California Odha Zertuche Díaz

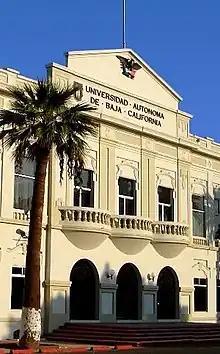
California Odha Zertuche Díaz was founding teacher of the UABC

Zertuche Díaz worked in the Secretariat of Hydraulic Resources where she became the main developer for the installation of Ensenada's water infrastructure. The city's historical water management challenge was complex because there are no rivers in the municipality. Its main supply comes from groundwater from the Maneadero Valley and when it rains very hard the contours of the land cause some streams to form. The municipality has four bodies of water, which contribute to the drinking water: the Hidden Lagoon, the Emilio López Zamora Dam fed by the Valle Verde stream, the Hanson lagoon, located within the Constitution Park of 1857 and La Lagunita, north of the Ciprés military air base.